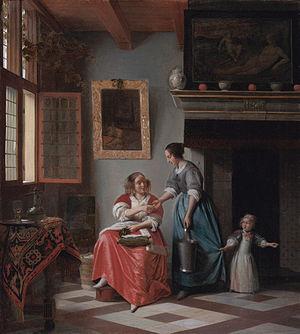
Cette page établit une liste des peintures de Pieter de Hooch.